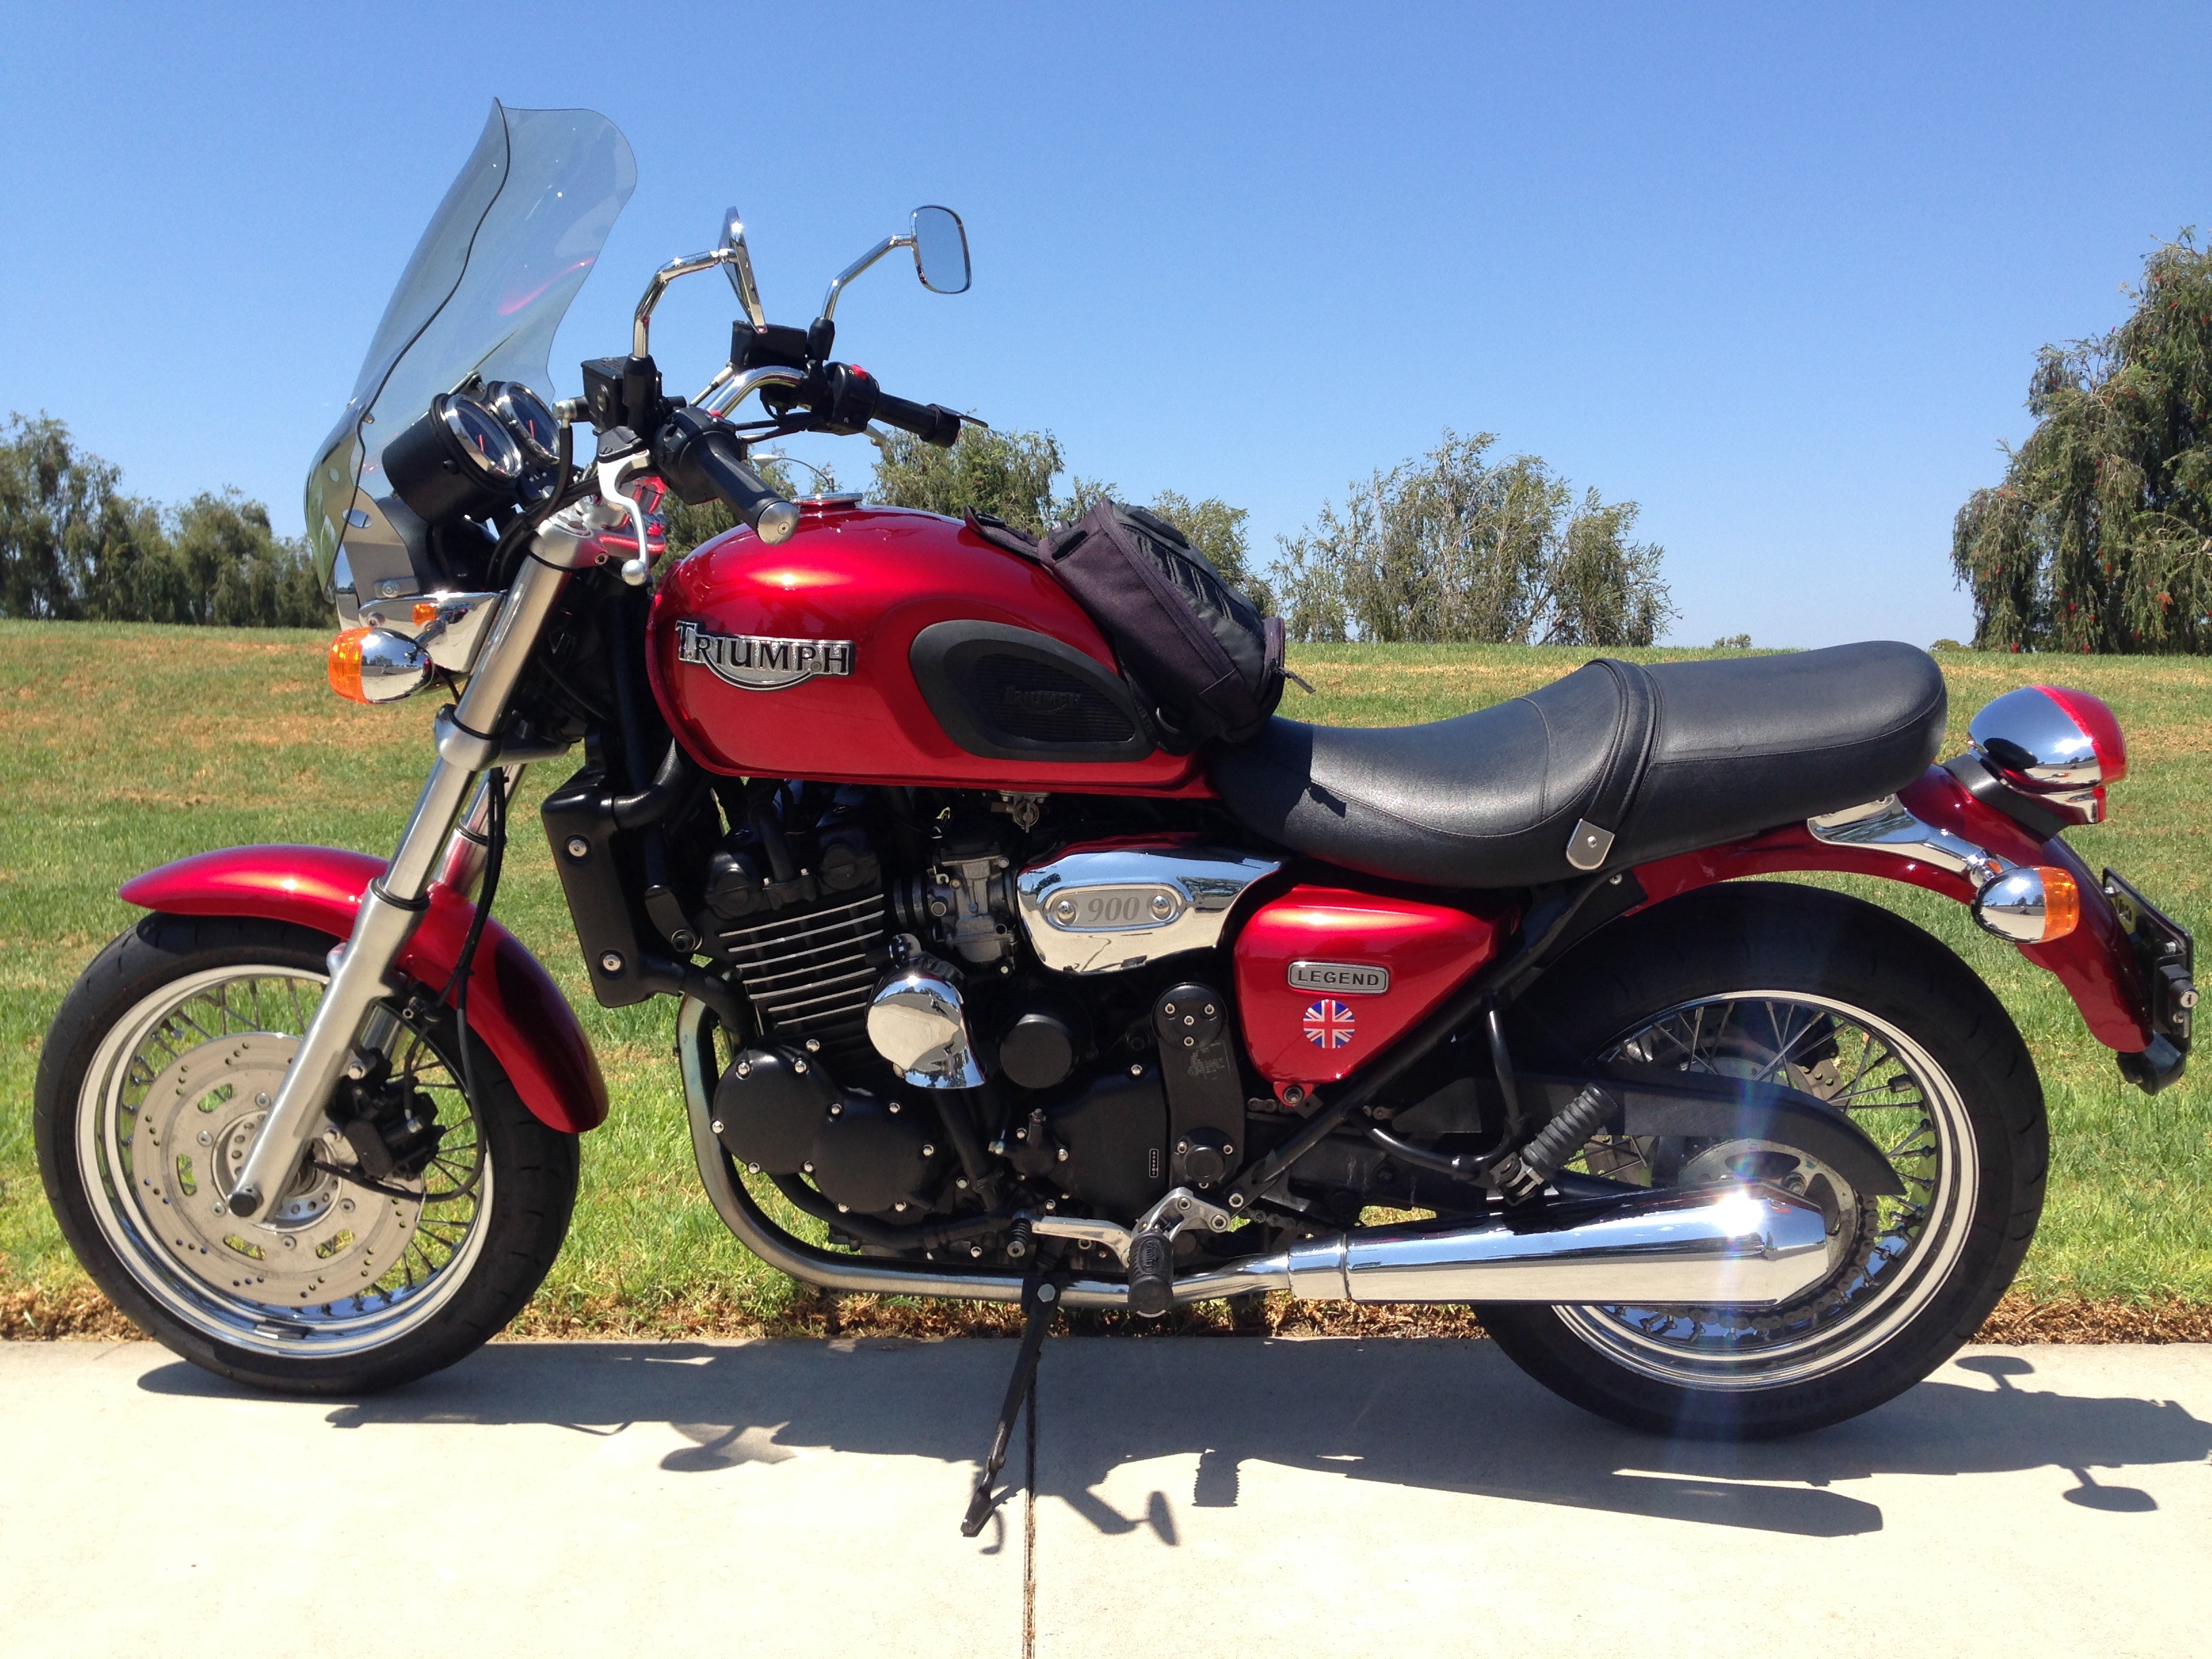
car, wheel, red, vehicle, motorcycle, 2000, legend, triumph, cruiser, motorcycling, land vehicle, automobile make, motorbikd